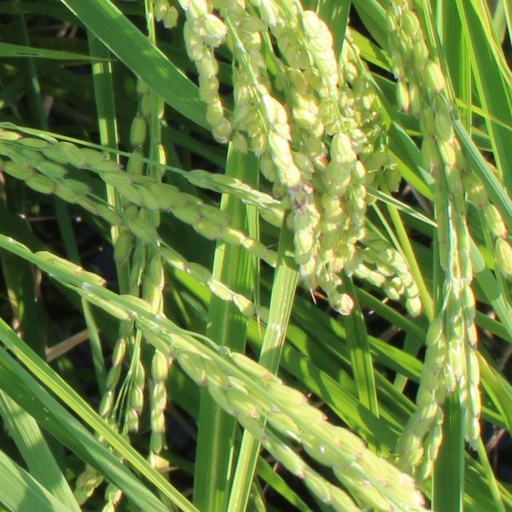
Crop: rice